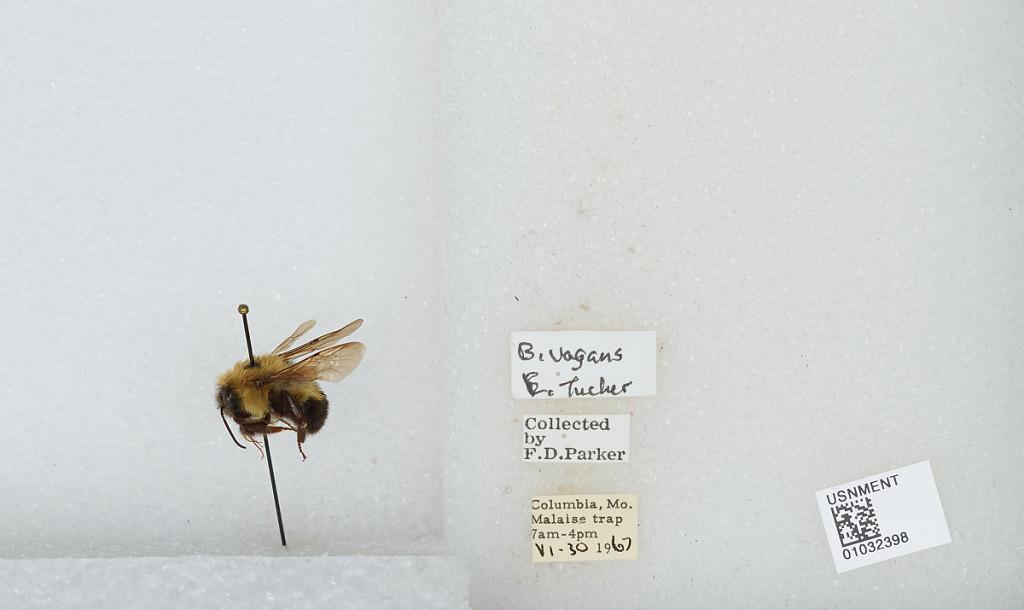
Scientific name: Bombus (Pyrobombus) vagans vagans Smith
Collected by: F. Parker
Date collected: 1967-6-30
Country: United States
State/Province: Missouri
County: Boone
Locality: Columbia
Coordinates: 38.9514, -92.3283